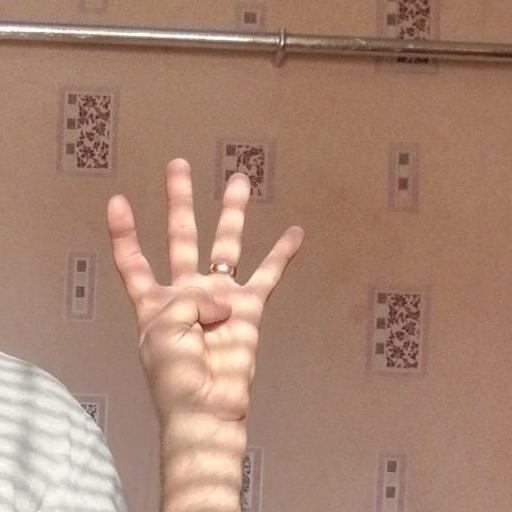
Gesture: four